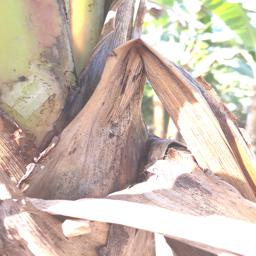
Label: BACTERIAL SOFT ROT